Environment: real
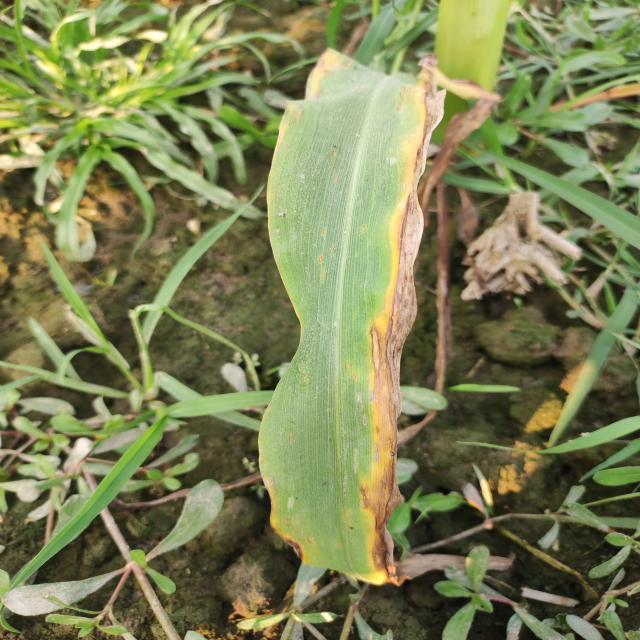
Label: potassium_deficiency